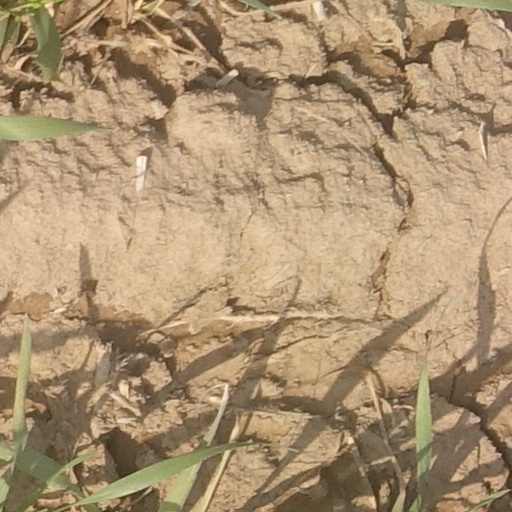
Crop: wheat